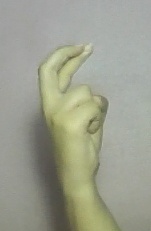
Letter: zay